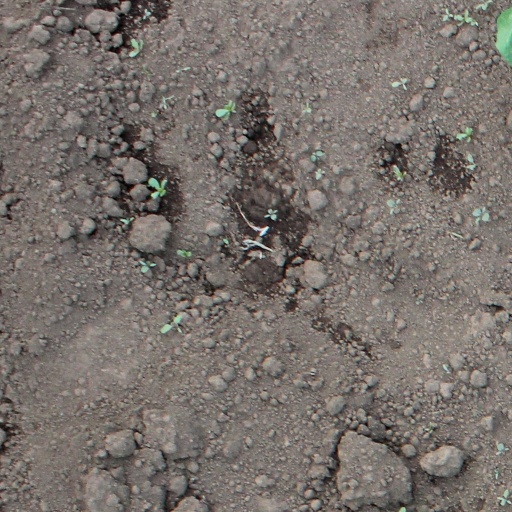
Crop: soybean